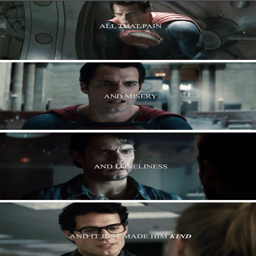
it just made him kind .